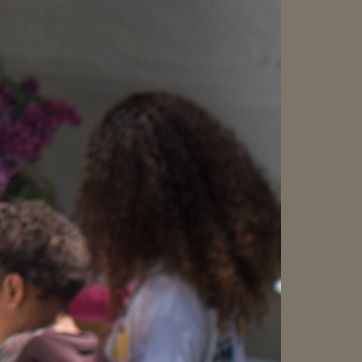
Material: hair